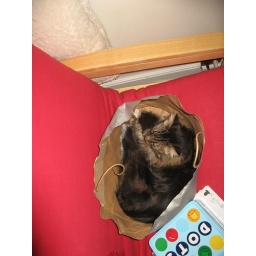
birds eye view of my silly kitty sleeping in a bag